Thesis on a Homicide

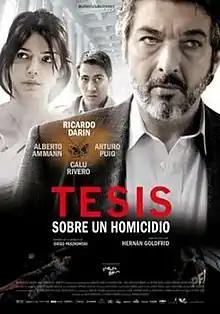
Theatrical release poster

Thesis on a Homicide is a 2013 Argentine-Spanish mystery thriller film directed by and written by which stars Ricardo Darín, Alberto Ammann, Arturo Puig and Calu Rivero. It is based on the novel of the same name by .